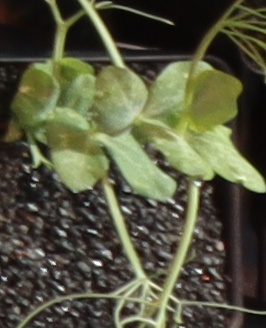
Label: Field Pea